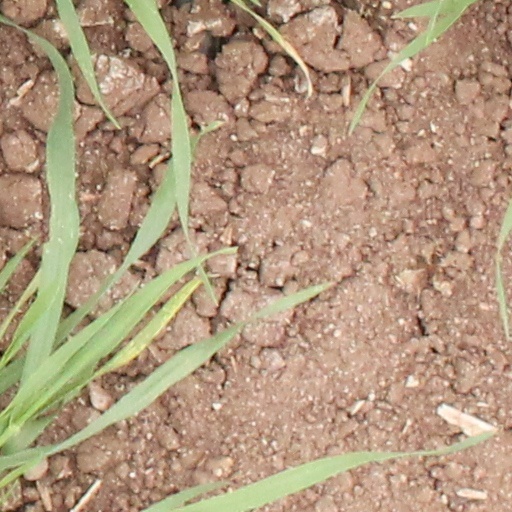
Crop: wheat